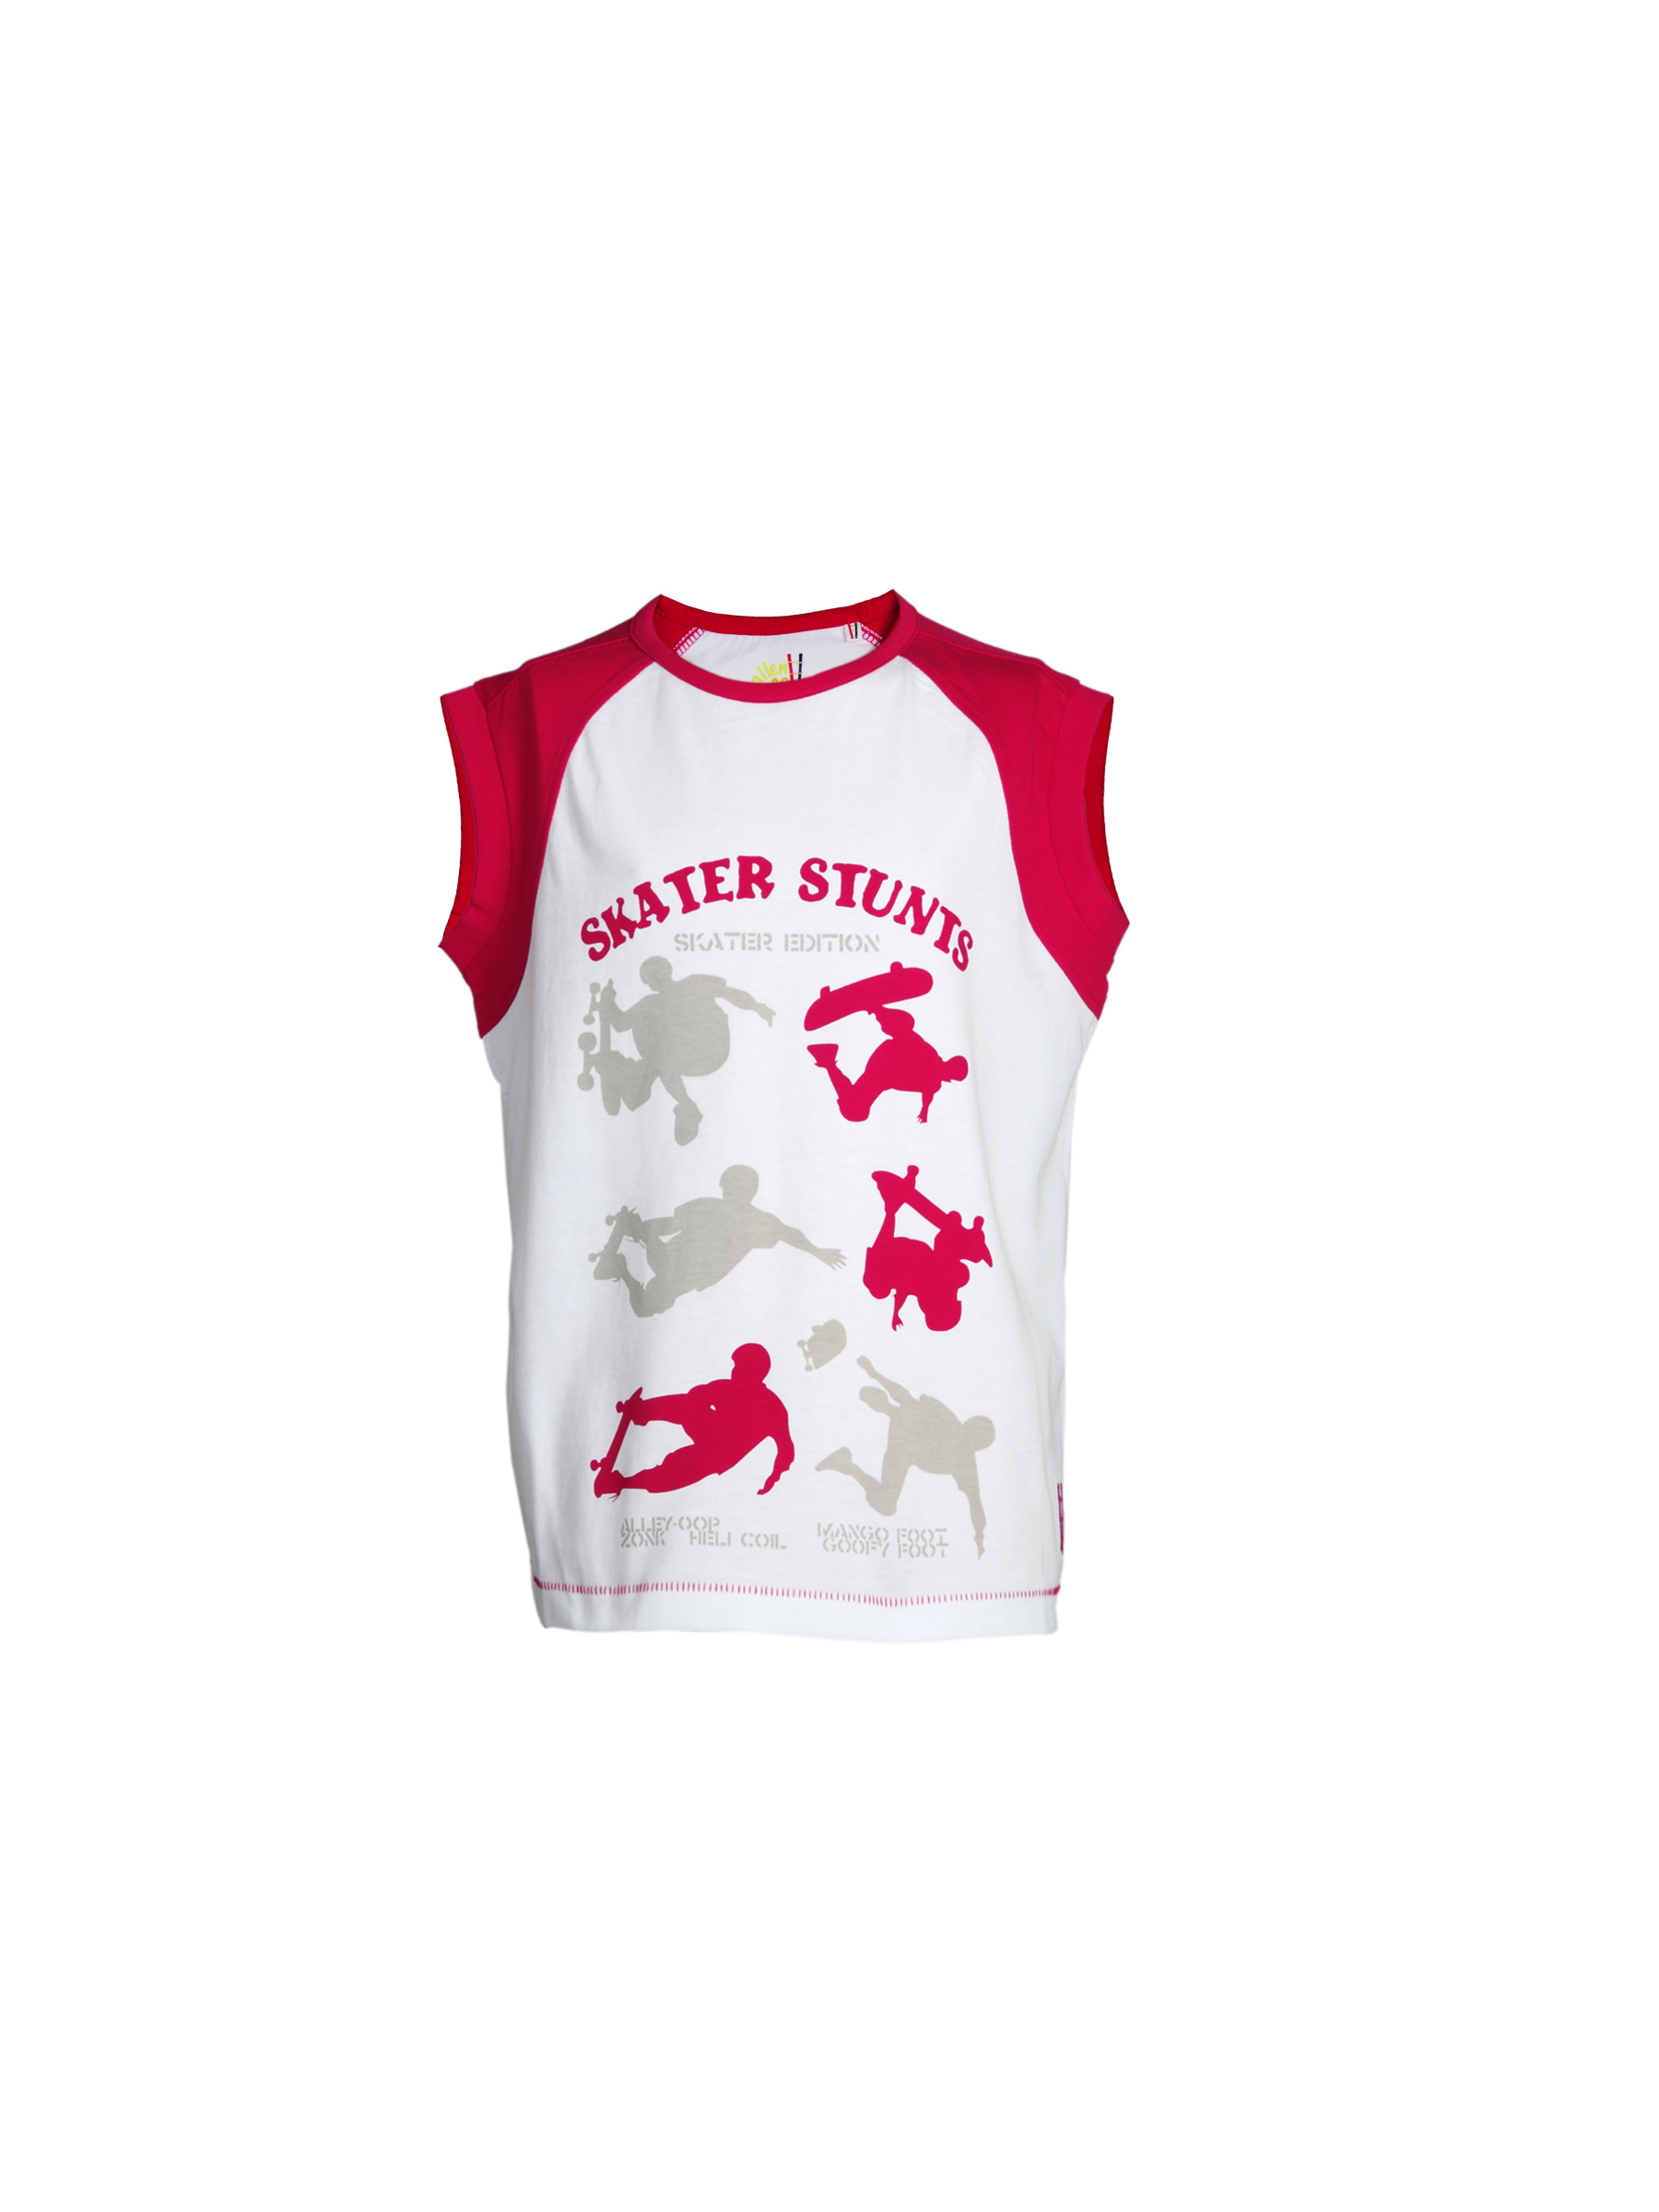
Allen Solly Kids Boys Printed White T-shirt
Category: Apparel / Topwear / Tshirts
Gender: Boys
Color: White
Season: Summer 2012
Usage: Casual